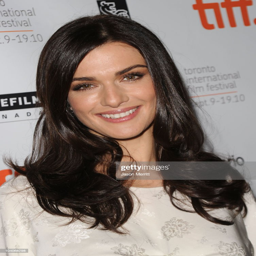
actor attends premiere held during festival .